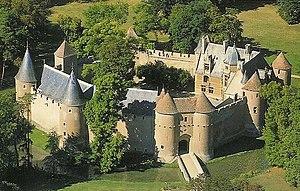
Le château d'Ainay-le-Vieil est un château médiéval construit au XIVᵉ siècle sur l'emplacement d'une forteresse du XIIᵉ siècle, au milieu du village d'Ainay-le-Vieil, dans le département français du Cher. Après l'avoir racheté à Jacques Cœur, Charles de Bigny fait édifier entre 1500 et 1505 un logis pré-Renaissance de style Louis XII.
Ainay-le-Vieil est une commune française située dans le département du Cher, en région Centre-Val de Loire.
Jacques Cœur est un marchand français, négociant, banquier et armateur. Il fut le premier Français à établir et entretenir des relations commerciales suivies avec les pays du Levant. En 1439, Charles VII le nomme Grand Argentier du royaume de France. Il se lance dans de nombreuses entreprises commerciales et industrielles, et amasse une fortune considérable qui lui permet d’aider Charles VII, à l’époque « le petit Roi de Bourges », à reconquérir son territoire occupé par les Anglais. Mais sa réussite éclatante l’amène à la disgrâce : en invoquant diverses accusations, ses rivaux et ses nombreux débiteurs, dont le roi, provoquent sa chute en 1451. Emprisonné puis banni en 1456, il meurt à Chios en Grèce lors d’une expédition contre les Turcs.
Cet article recense les monuments historiques du Cher, en France.
Cet article recense de manière non exhaustive les châteaux et demeures situés dans le département français du Cher. Il est fait état des inscriptions et classements au titre des monuments historiques.